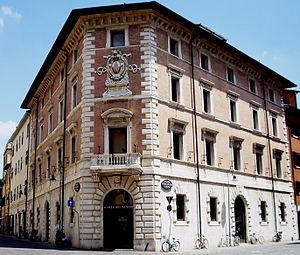
Grosseto est une ville d'environ 82 315 habitants, au sud de la Toscane, chef-lieu de la province du même nom, en Italie.